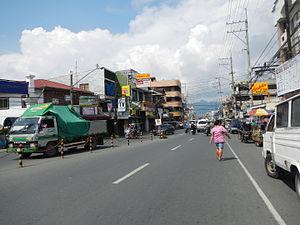
Lipa est une municipalité de la province de Batangas, aux Philippines.